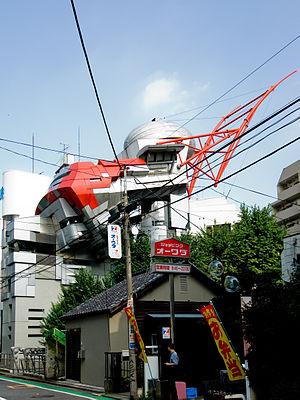
Makoto Sei Watanabe, né en 1952, est un architecte japonais. Il conçoit des bâtiments tels que le K Musée du Japon, donne des conférences dans les universités autour du Japon et remporte de nombreux prix pour ses créations. Il est l'auteur de The Induction Cities, publié en 2002.